Santiago Cabrera

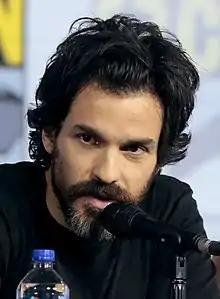
Cabrera at the 2019 San Diego Comic-Con

Santiago Cabrera (born 5 May 1978) is a Chilean actor who has worked mainly in the UK and United States. Cabrera is best known for his roles as the character Isaac Mendez in the NBC superhero drama "Heroes", Lancelot in the BBC drama series "Merlin", and Aramis in the BBC series "The Musketeers". He was also the lead in the CBS drama "Salvation" as Darius Tanz, Captain Cristóbal "Cris" Rios in the Paramount+ series "", and Richard Deetz in "Beetlejuice Beetlejuice".